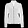
Label: Coat